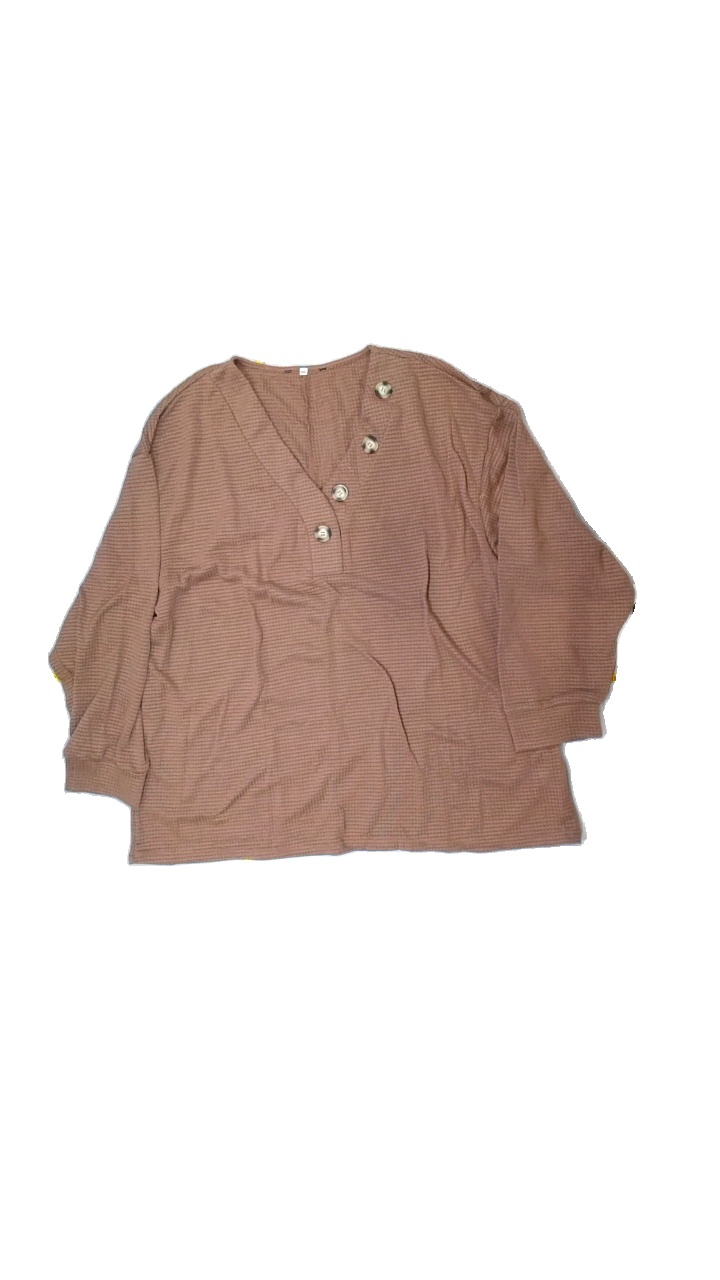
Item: Sweater (Ladies)
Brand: Missing
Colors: Brown
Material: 100% polyester
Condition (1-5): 5
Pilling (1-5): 5
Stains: Minor
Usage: Reuse
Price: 100-150